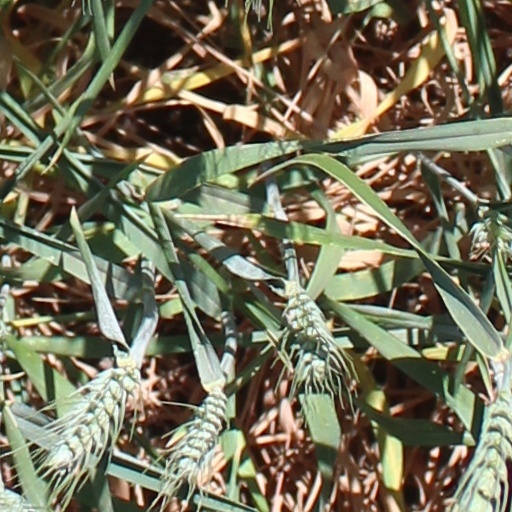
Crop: wheat